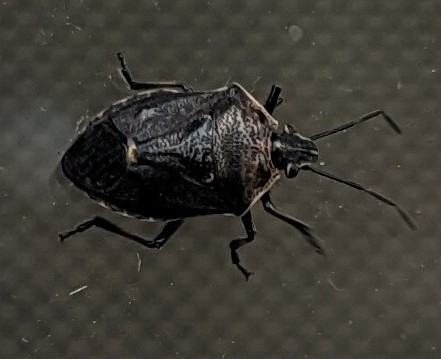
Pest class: stink_bug